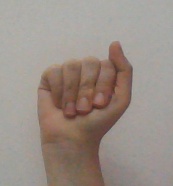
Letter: saad